Sturdivant Hall

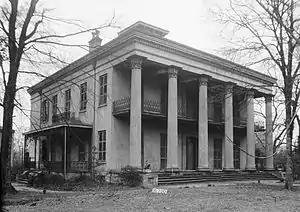
Sturdivant Hall, front facade in 1934.

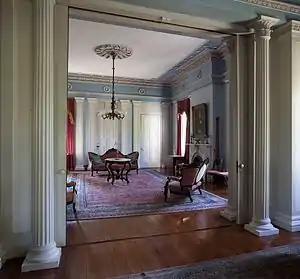
View from drawing room into rear parlor

The house is a two-story brick structure, stuccoed to give the appearance of ashlar. The front facade features a monumentally scaled hexastyle portico utilizing -tall Corinthian columns. The front portico is accessed from the second floor by a cantilevered balcony with an intricate cast-iron railing. Identical front doorways on both levels feature elaborate Greek Revival door surrounds with full Corinthian columns to each side of the door.